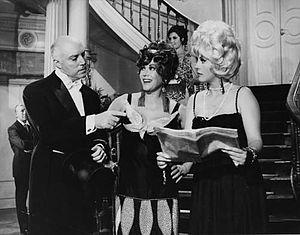
Libertad María de los Ángeles Vichich, connue sous le pseudonyme de Libertad Leblanc, est une actrice argentine. Elle a joué dans une trentaine de films dans l'industrie cinématographique argentin entre 1960 et 1989.